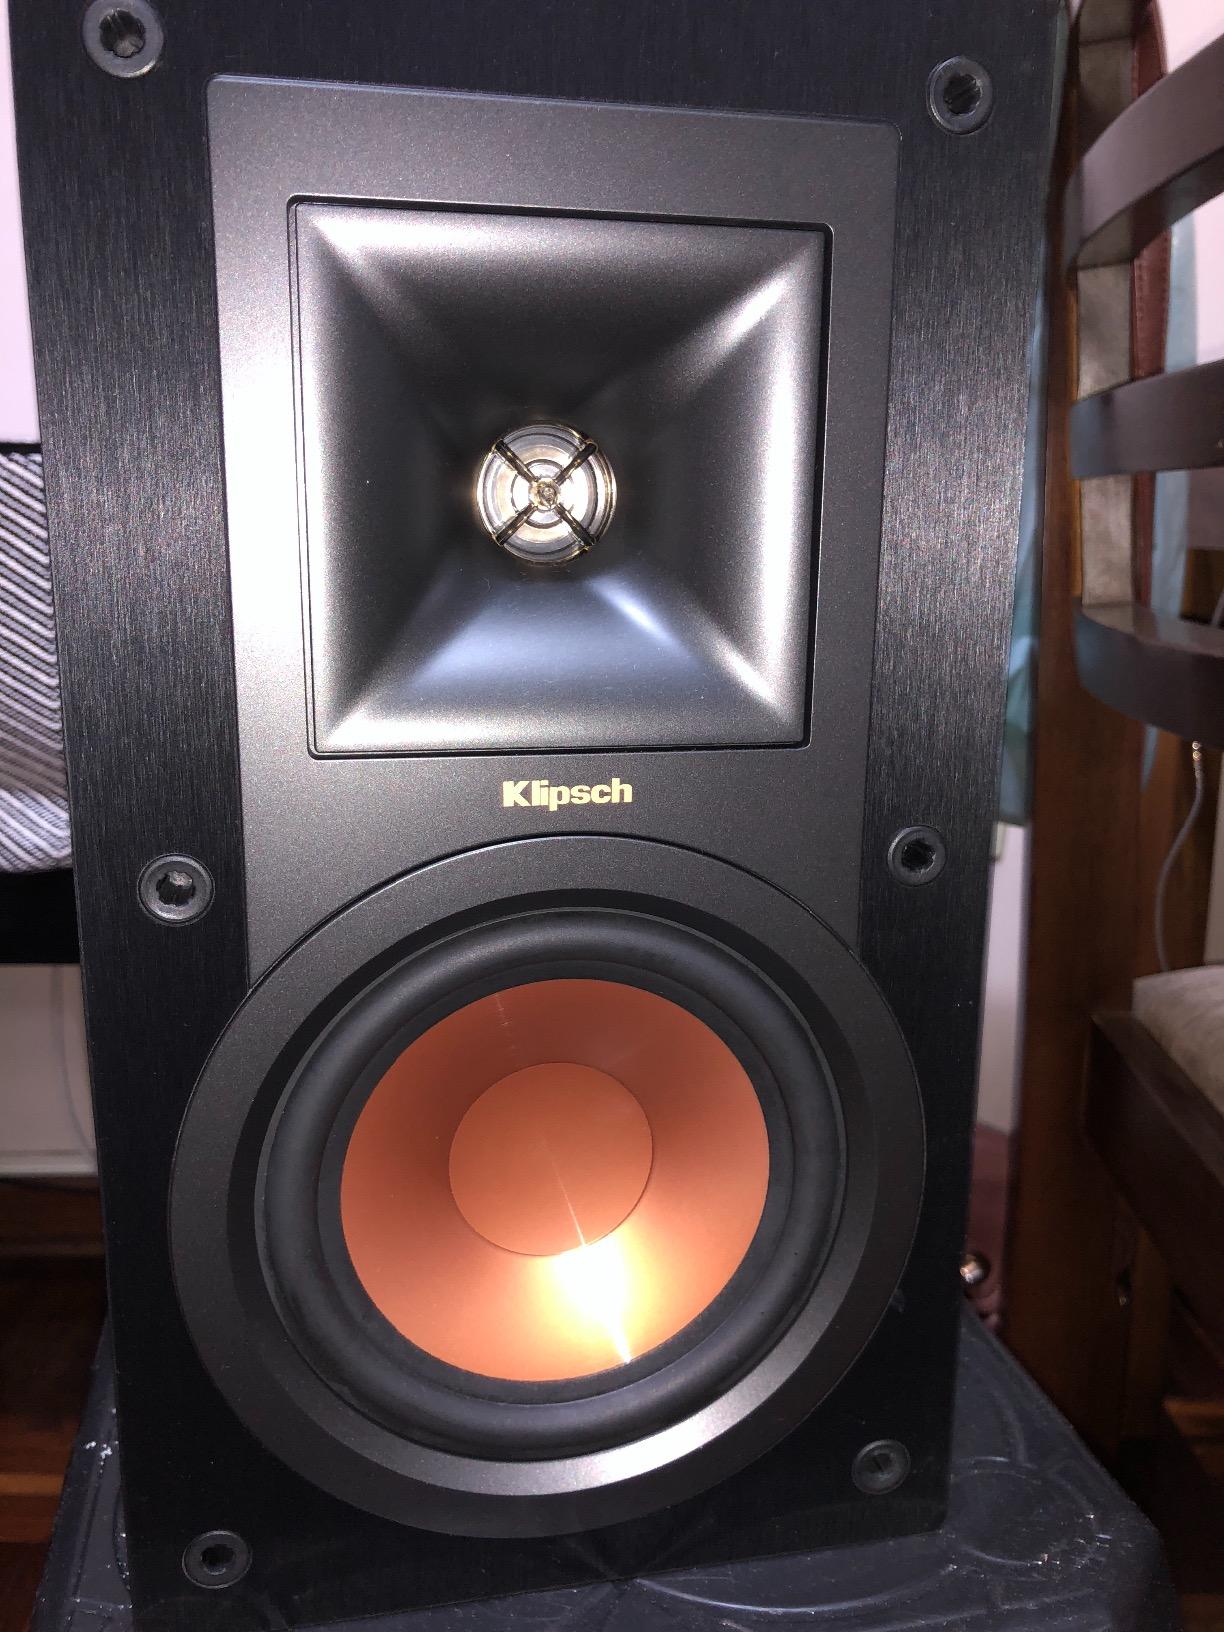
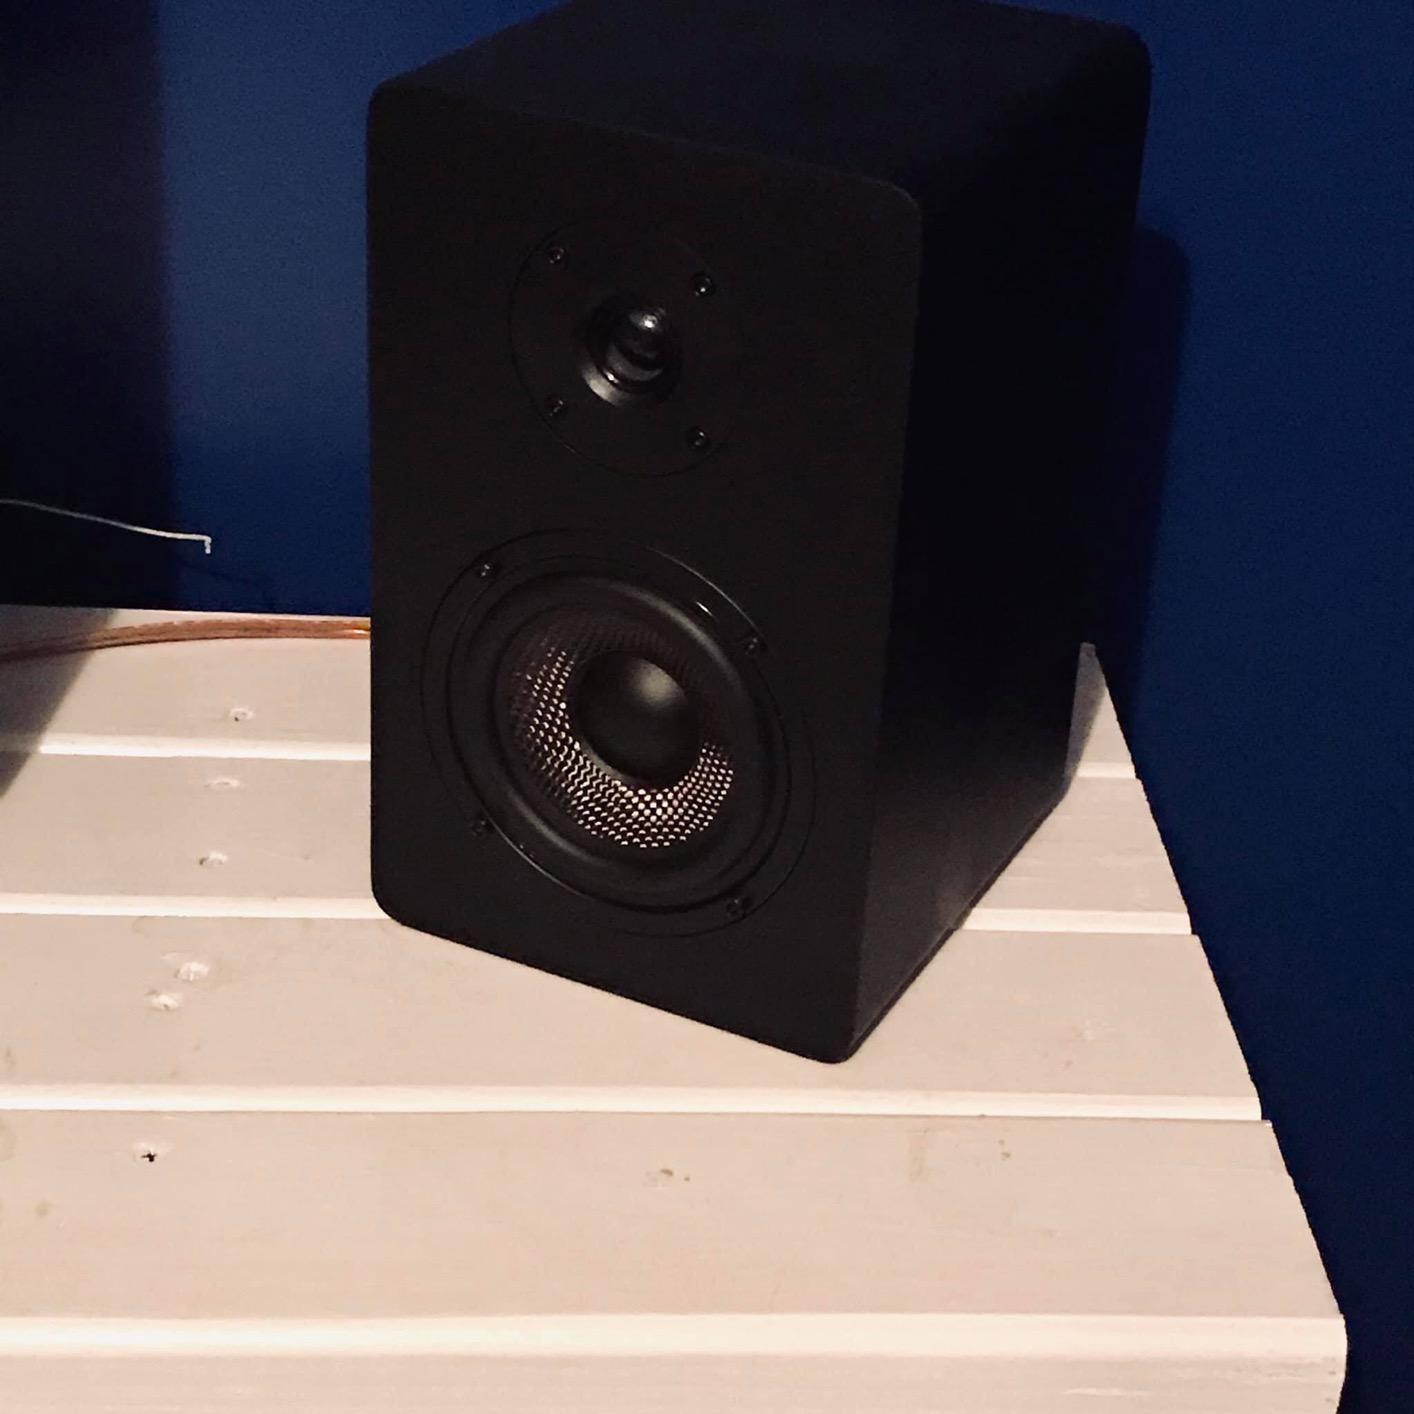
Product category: speaker
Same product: no